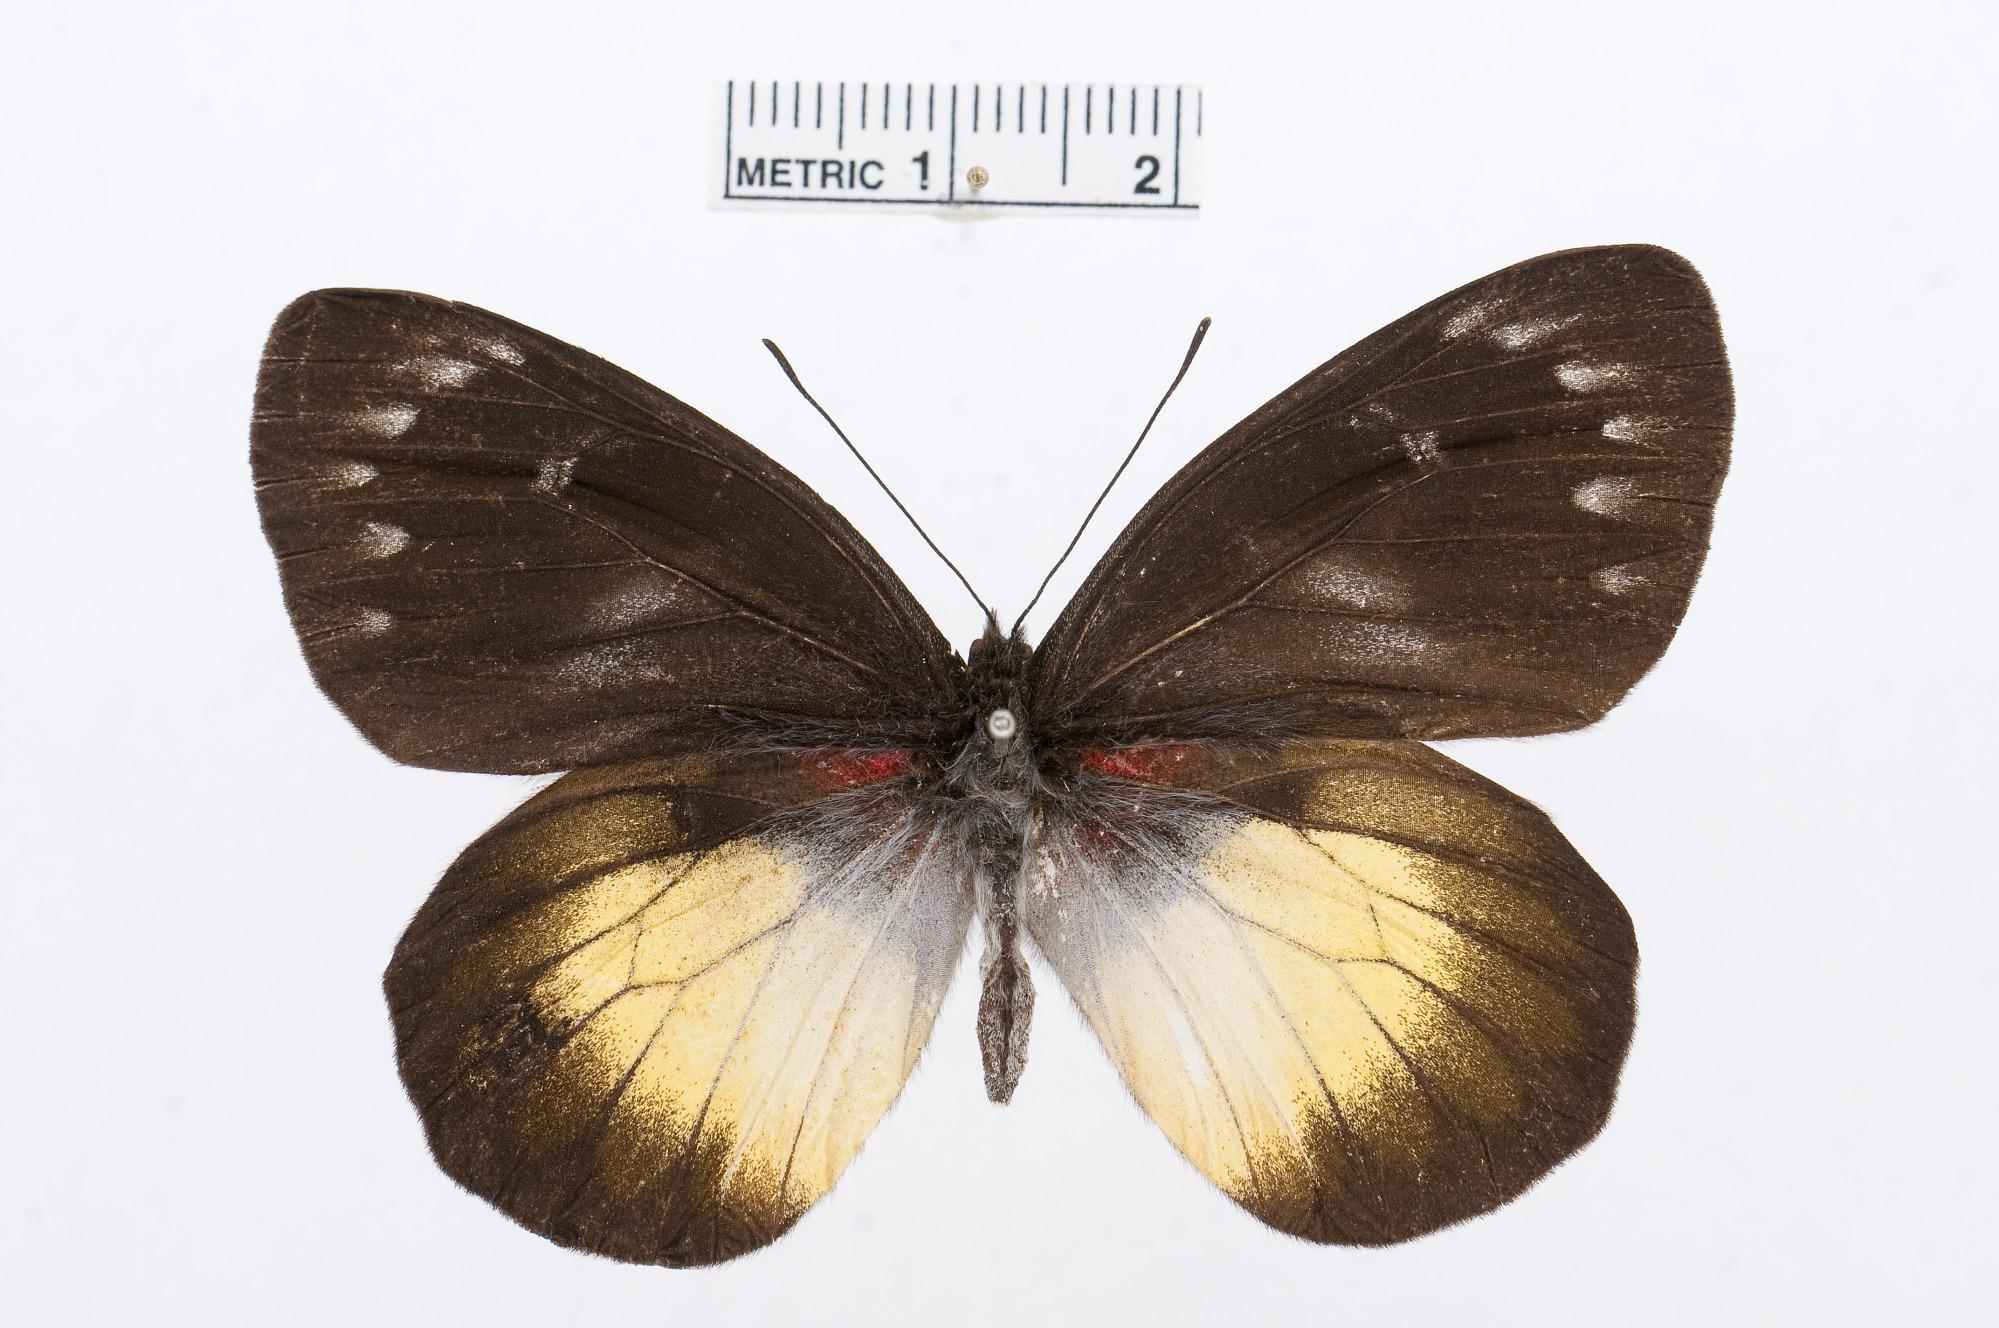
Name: Delias crithoe
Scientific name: Delias crithoe
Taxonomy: Animalia, Arthropoda, Hexapoda, Insecta, Lepidoptera, Pieridae, Pierinae